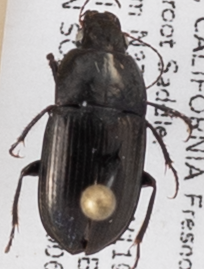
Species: Amara californica
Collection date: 2019-06-05
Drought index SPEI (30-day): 2.01
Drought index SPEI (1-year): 0.39
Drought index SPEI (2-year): -0.086